Gosha Station

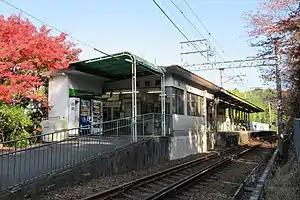
Station building in November 2018

is a passenger railway station located in Kita-ku Kobe, Hyōgo Prefecture, Japan. It is operated by the private transportation company, Kobe Electric Railway (Shintetsu).